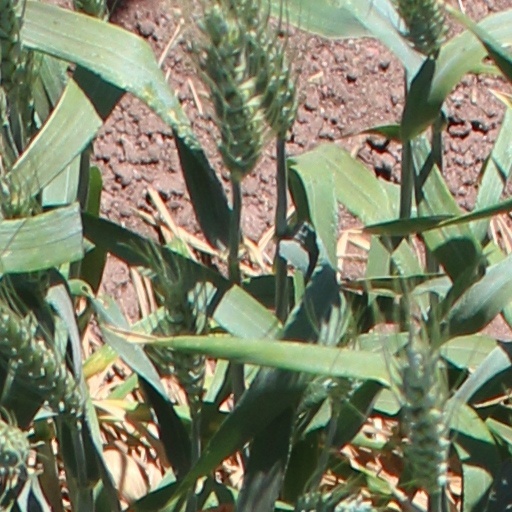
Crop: wheat